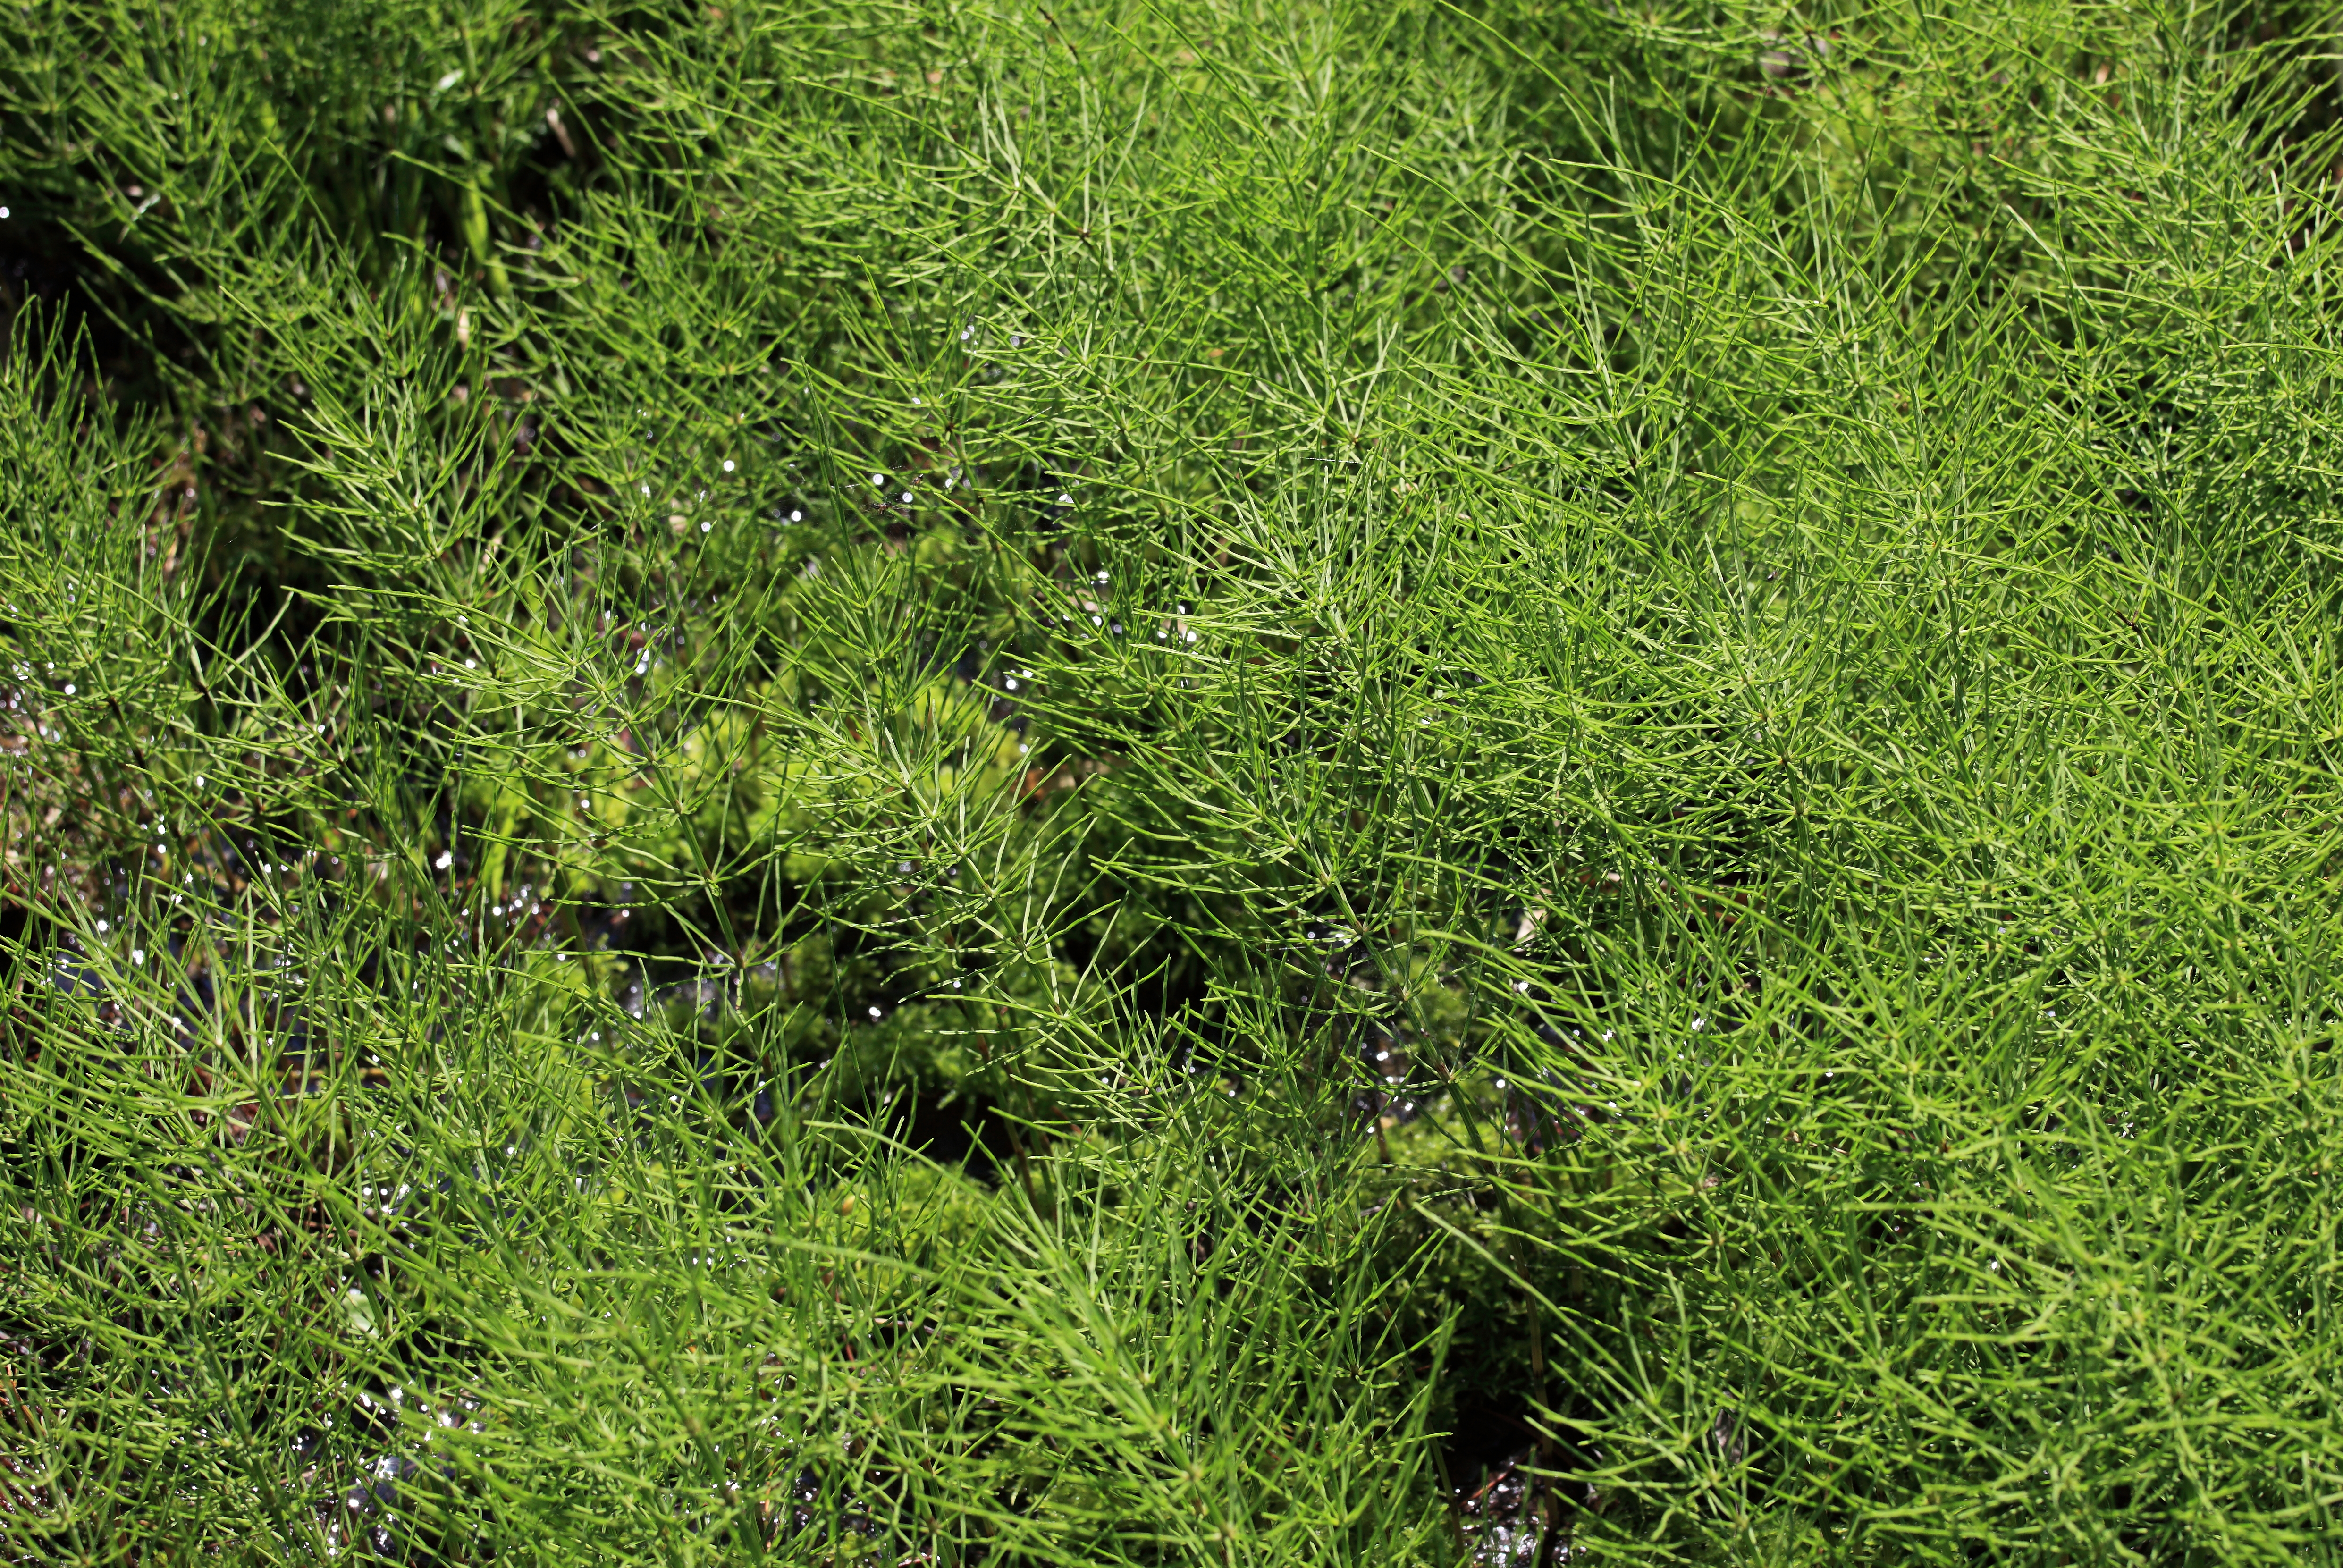
tree, grass, swamp, plant, trail, lawn, leaf, flower, moss, pattern, green, high, herb, botany, flora, background, shrub, wallpaper, 5d, hires, markii, ecosystem, hi, res, resolution, fukushima, goshikinuma, yamagun, flowering plant, grass family, woody plant, temperate coniferous forest, land plant, non vascular land plant